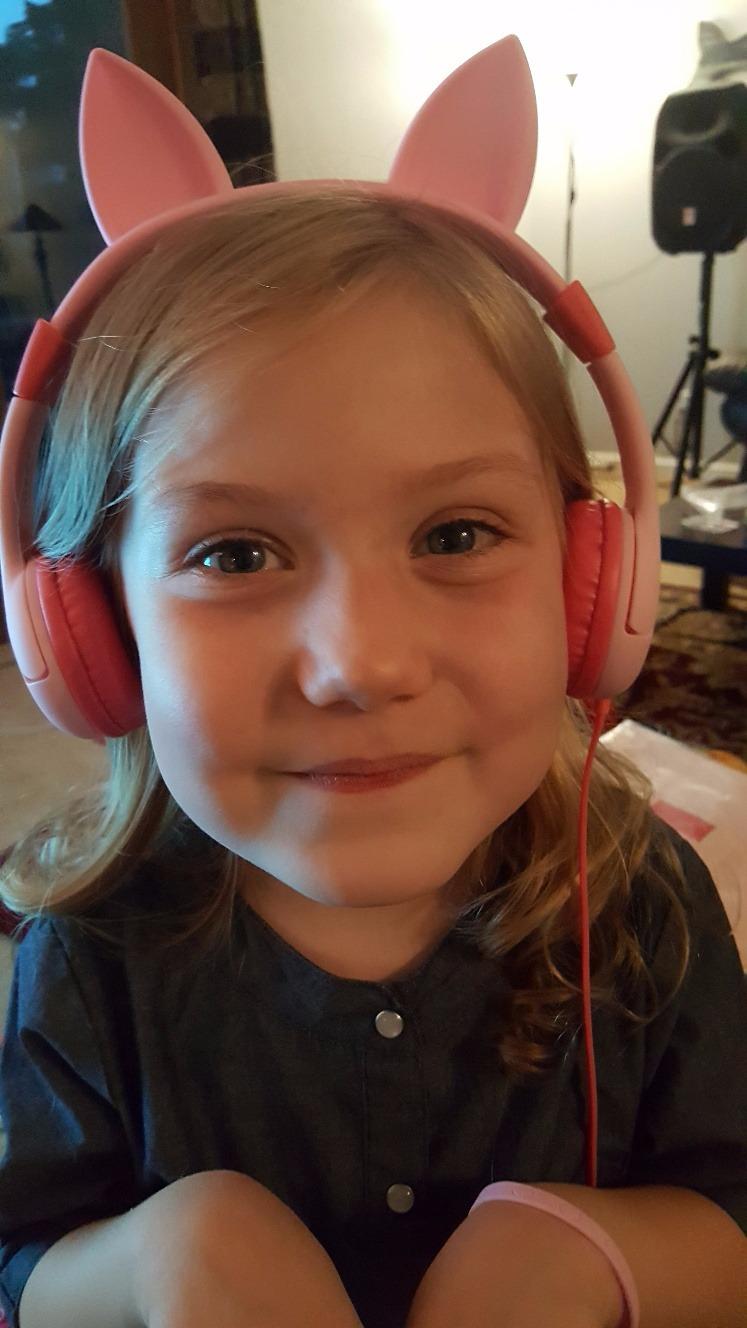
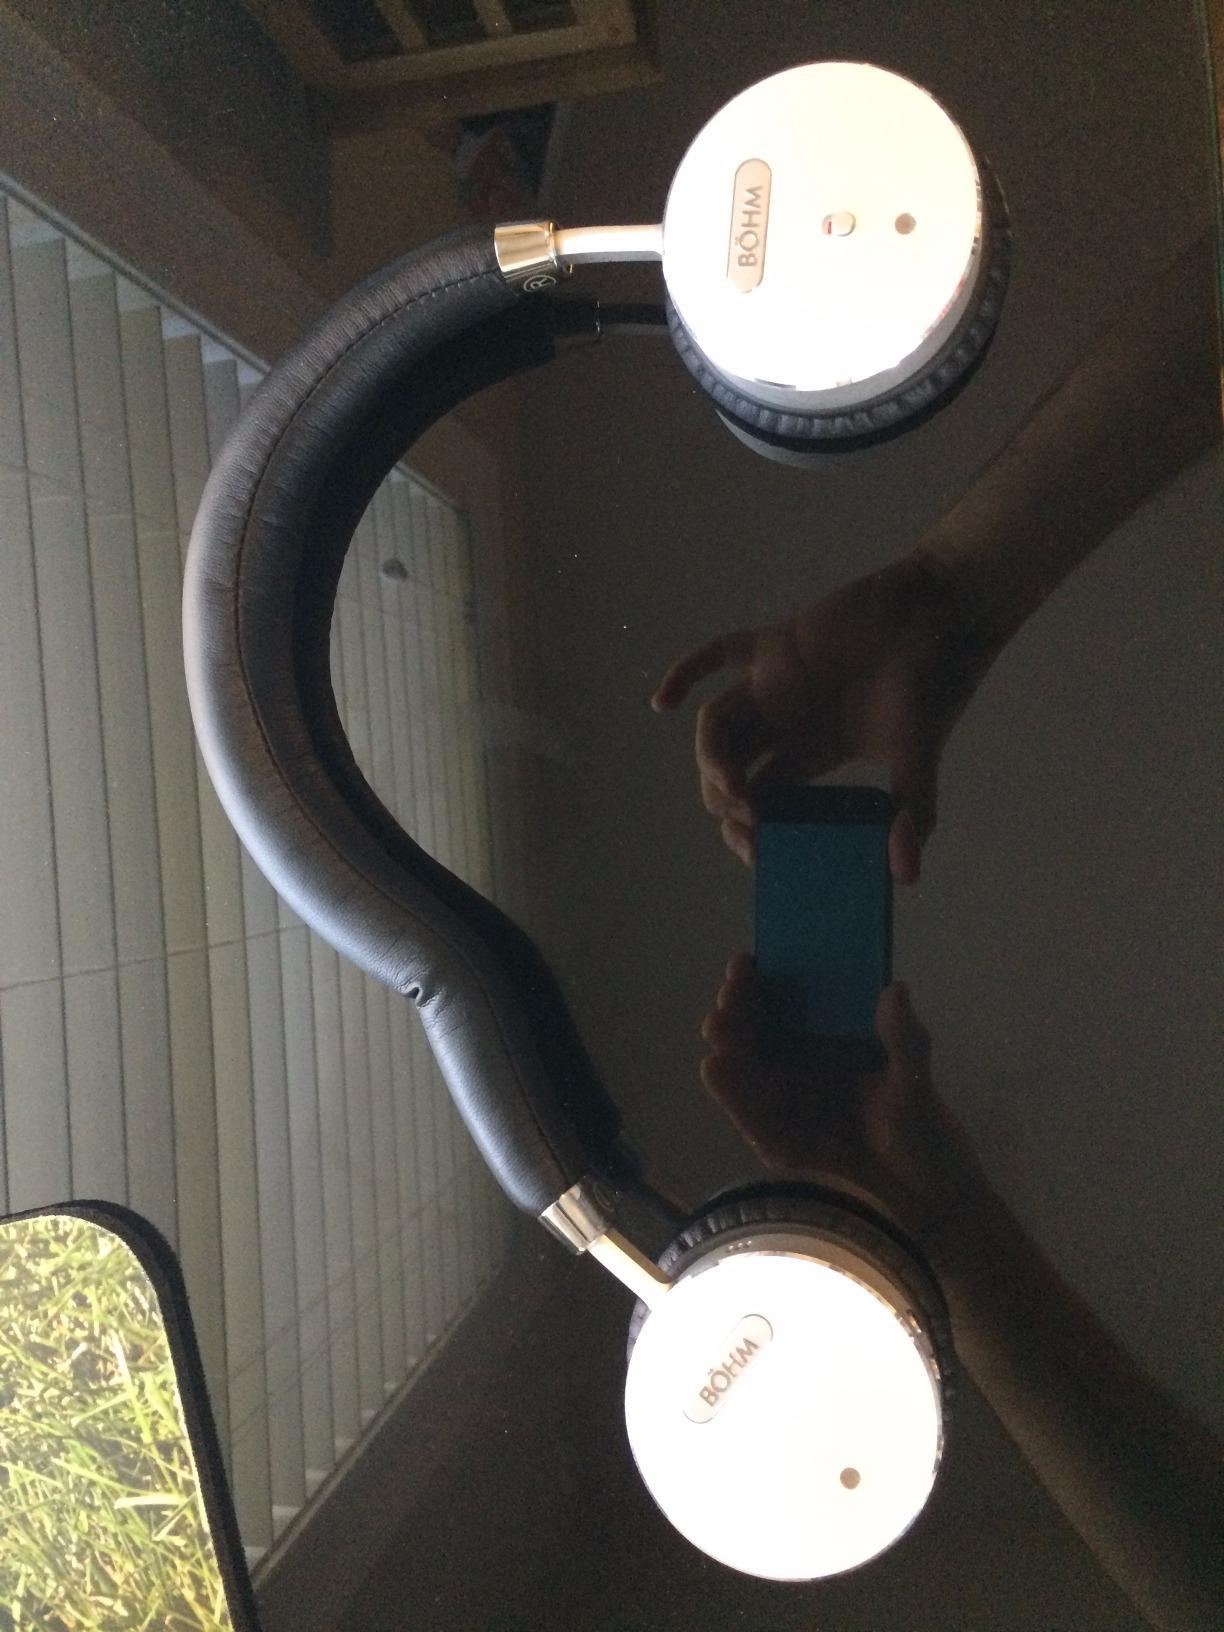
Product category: headphones
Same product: no